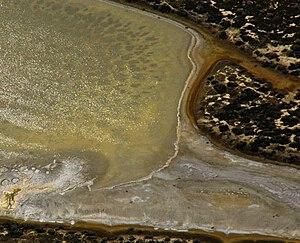
La plaine de Carrizo est une grande plaine américaine fermée composée principalement de prairies, d'une longueur d'environ de 50 km et d'une largeur d'environ 24 km, située au sud-est de comté de San Luis Obispo, et à environ 160 km au nord-ouest de Los Angeles. Cette plaine constitue aujourd'hui le Monument National de la Plaine de Carrizo et est à ce jour la plus grande plaine naturelle de Californie. On y trouve notamment le Painted Rock qui compte parmi les monuments nationaux reconnus par le Centre des monuments nationaux américain. En 2012, cette zone fut déclarée site historique national du fait des récentes découvertes archéologiques.